Dead Kennedys

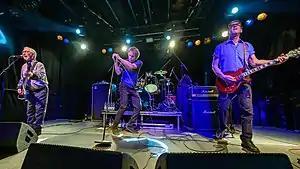
Dead Kennedys performing in 2019

Dead Kennedys are an American punk rock band that formed in San Francisco, California, in 1978. The band was one of the defining punk bands during its initial eight-year run.